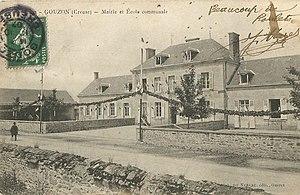
La mairie
Gouzon est une commune française située dans le département de la Creuse en région Nouvelle-Aquitaine. Les habitants de Gouzon s’appellent les Gouzonnais et Gouzonnaises.